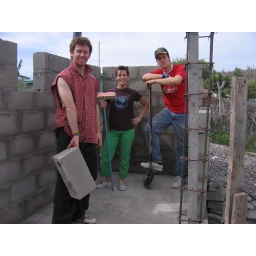
A few of the team building a family a working bathroom in Loreto Mexico.